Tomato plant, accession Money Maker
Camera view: horizontal (90 deg, fisheye); turntable rotation: 270 degrees
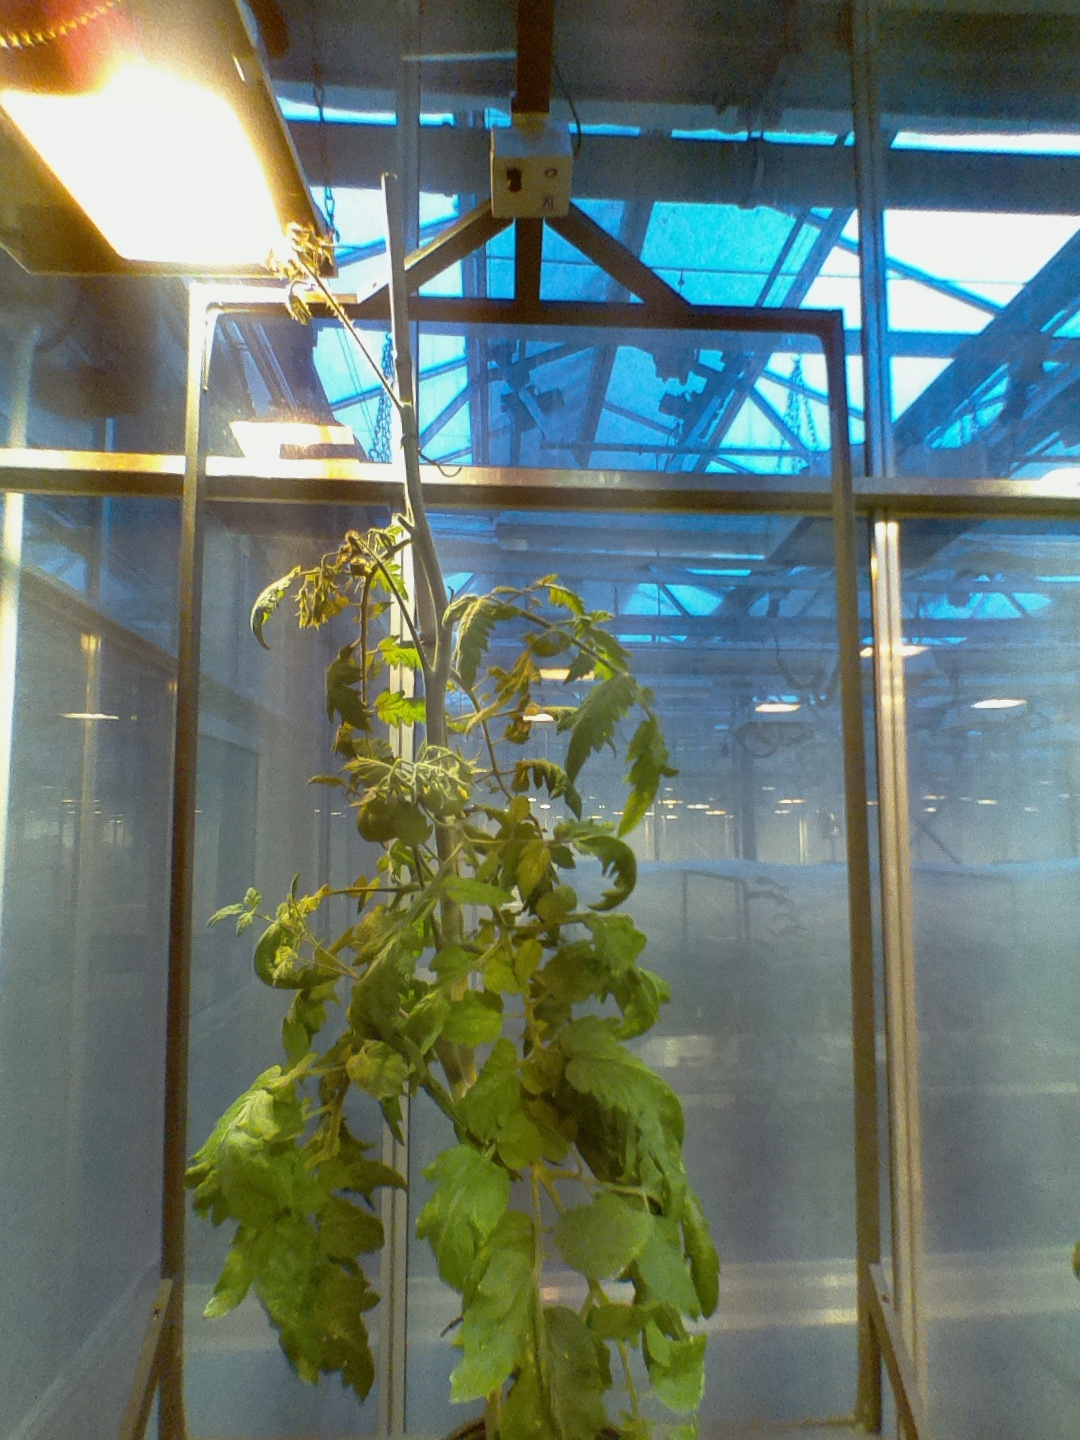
BBCH growth stage 74: 40%-50% of final fruit size